Louis Gauchat

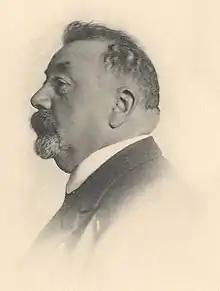
Photograph of Gauchat

Louis Gauchat (born 12 January 1866 in Les Brenets, Switzerland; died 22 August 1942 in Lenzerheide) was a Swiss linguist.